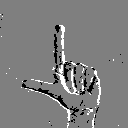
ASL letter: l